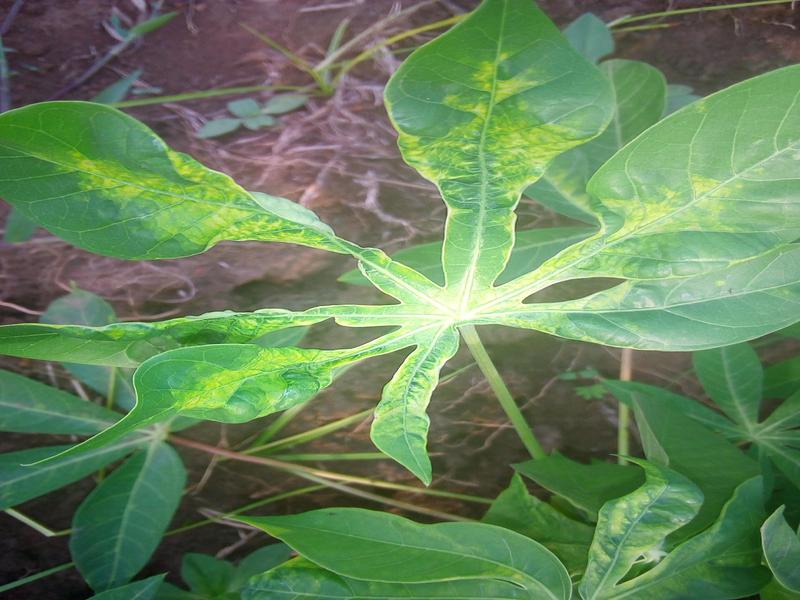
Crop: cassava
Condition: mosaic_disease